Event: Nepal Earthquake
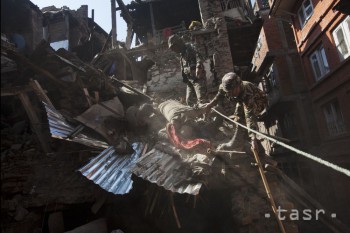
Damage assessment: damage